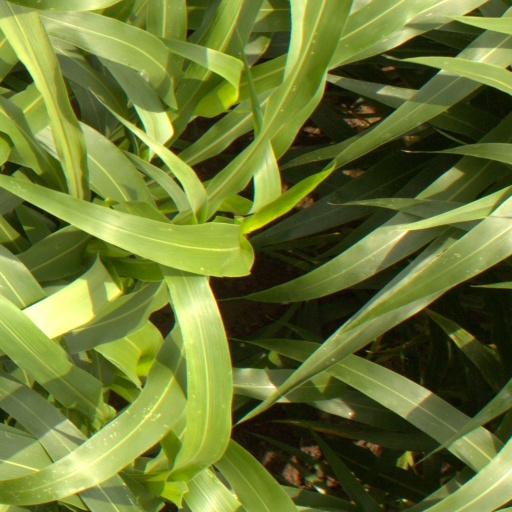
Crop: sorghum